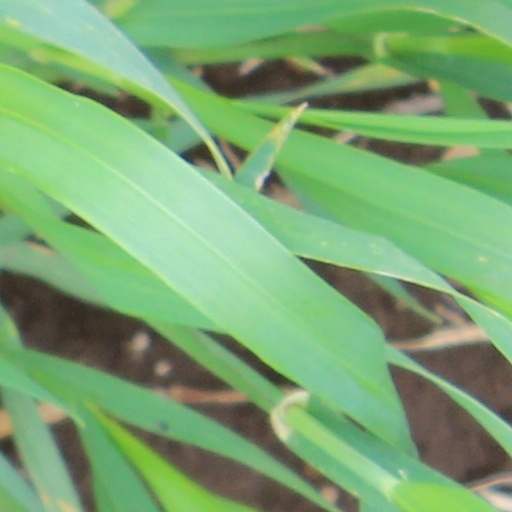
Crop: wheat